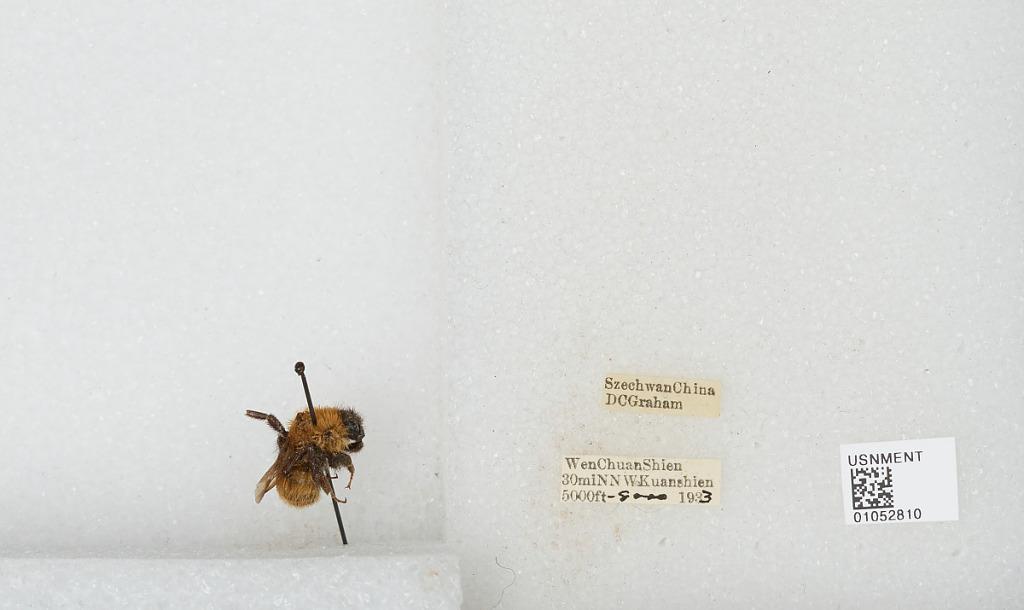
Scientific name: Bombus sp.
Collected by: D. Graham
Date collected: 1933--
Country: China
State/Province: Sichuan
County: Wenchuan Xian
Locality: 30 miles NNW Kuanshien